Marguerite Clark

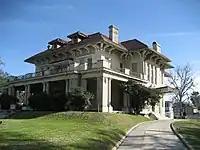
Clark and Williams' former mansion on St. Charles Avenue in Uptown New Orleans now houses the Latter branch of the New Orleans Public Library

Clark starred in "Come Out of the Kitchen" (1919), which was filmed in Pass Christian, Mississippi, at Ossian Hall. The same year, she enrolled as a yeowoman in the naval reserves. Clark made all but one of her 40 films with Famous Players–Lasky, her last with them in 1920 titled "Easy to Get", in which she starred opposite silent film actor Harrison Ford. Her next film, in 1921, was made by her own production company for First National Pictures distribution. As one of the most popular actresses going into the 1920s, and one of the industry's best paid, her name alone was enough to ensure reasonable box office success. As such, "Scrambled Wives" was made under her direction, following which she retired at age 38 to be with her husband at their country estate in New Orleans.